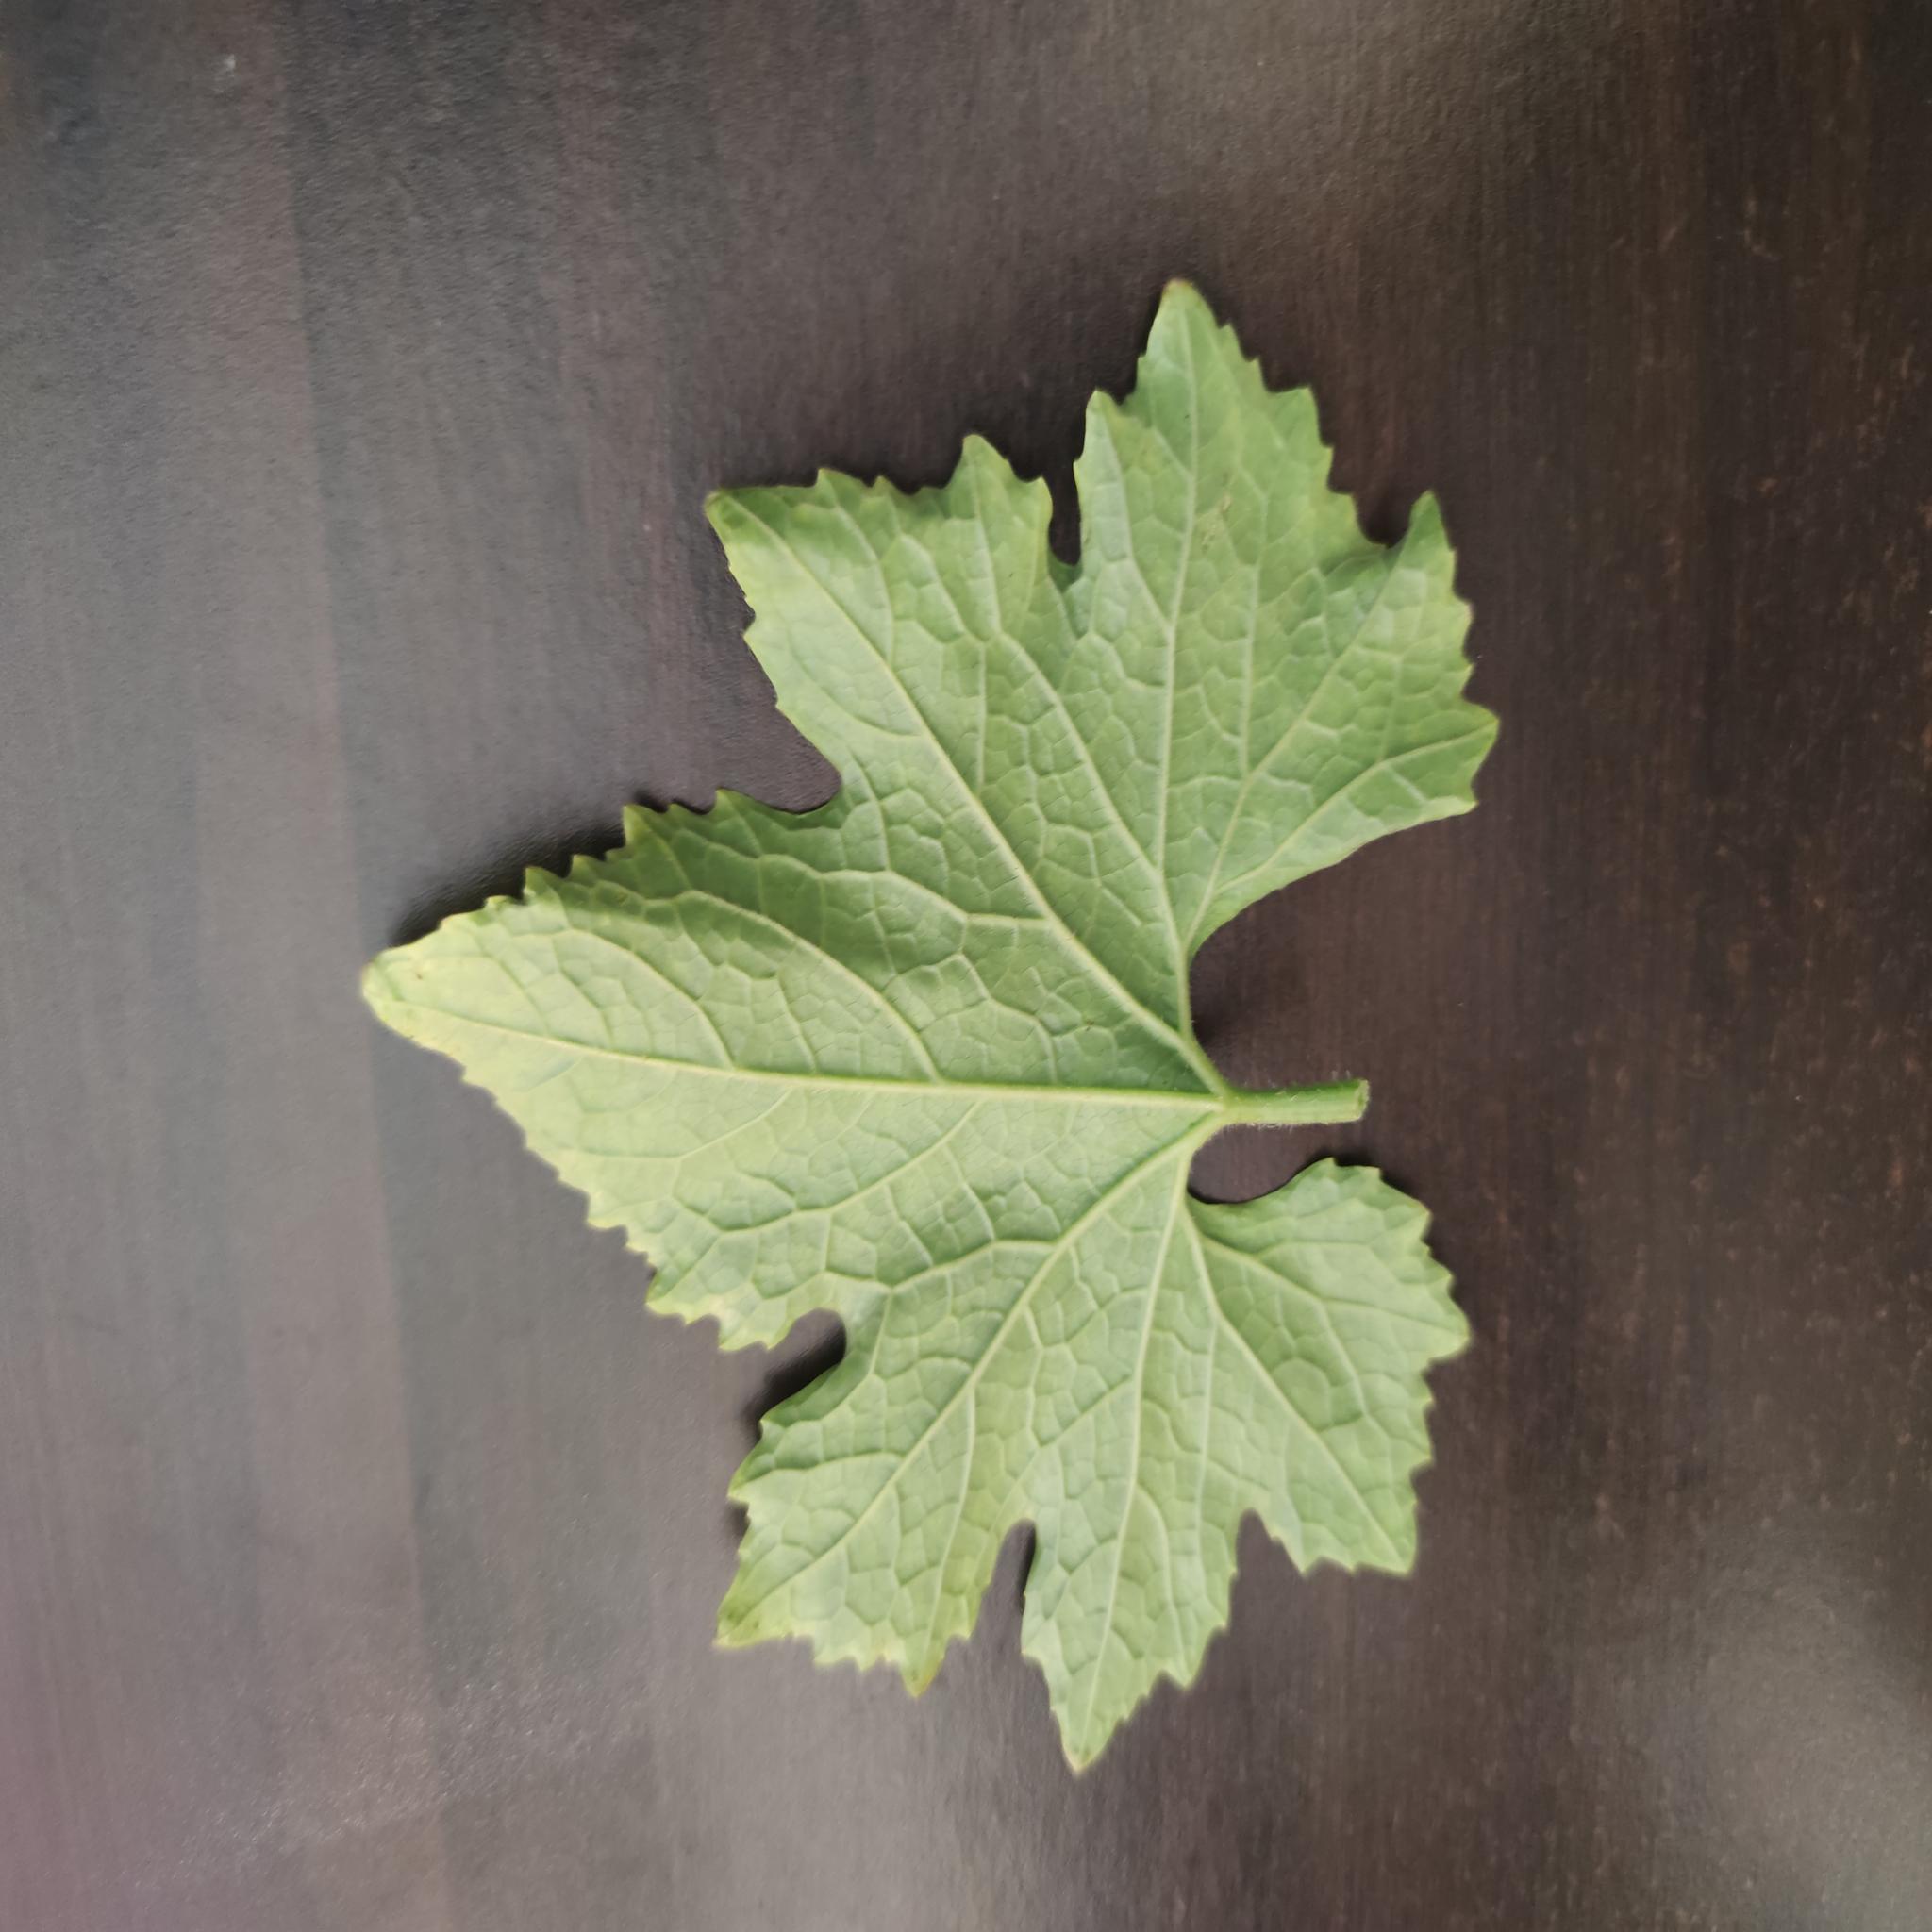
Label: Healthy